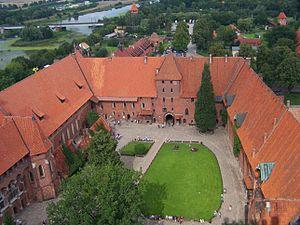
La forteresse teutonique de Marienbourg est située à Malbork, en Poméranie, dans le territoire actuel de la Pologne.